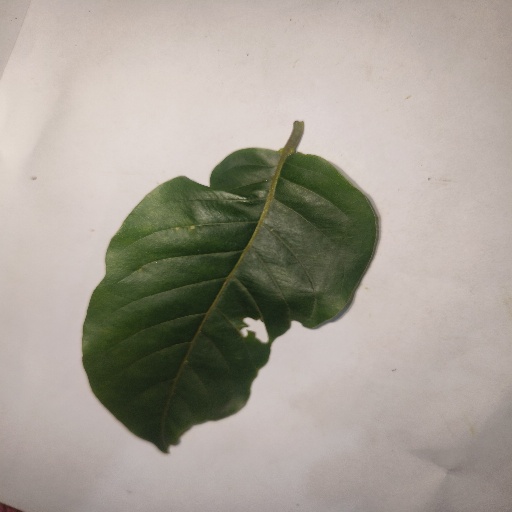
Species: HariTaki
Leaf condition: Bacterial Spot